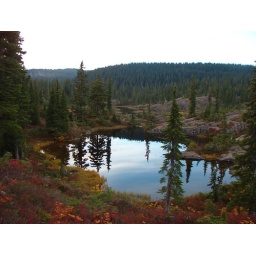
Colourful ground cover around a small alpine lake on the Forbidden Plateau, Vancouver Island BC.